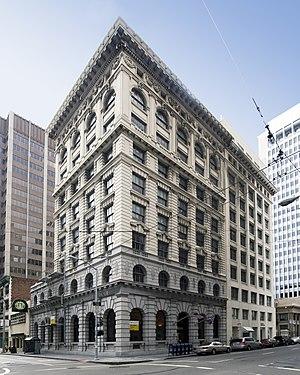
Le Bank of Italy Building est un ancien bâtiment bancaire américain situé à San Francisco, en Californie. Il est inscrit au Registre national des lieux historiques et classé National Historic Landmark depuis le 2 juin 1978.